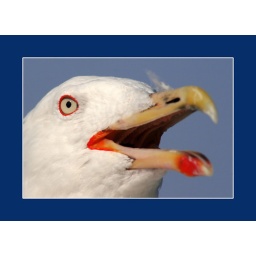
Took this photo when having a cup of coffee on the roof of the Oceanic Museum in Monte Carlo.